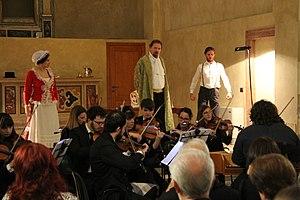
Une scène tirée de La serva padrona de G. B. Pergolesi, mise en scène à Vérone et dirigée au clavecin par F. Mazzoli
Francesco Mazzoli, né à Vérone le 31 mai 1988, est un pianiste, claveciniste, chef d’orchestre et éditeur italien d'ouvrages musicaux. Il est directeur de l'orchestre symphonique Città di Verona.